Irene Dunne

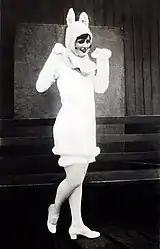
Dunne dressed as a ‘‘rabbit’’ for a Broadway show, mid-1920s

Dunne took more singing lessons and then dancing lessons to prepare for a possible career in musical theater. On a New York vacation to visit family friends, she was recommended to audition for a stage musical, eventually starring as the leading role in the popular play "Irene", which toured major cities as a roadshow throughout 1921. "Back in New York," Dunne reflected, "I thought that with my experience on the road and musical education it would be easy to win a role. It wasn't." Her Broadway debut was December 25 the following year as Tessie in Zelda Sears's "The Clinging Vine". She understudied Peggy Wood, playing the role several times in February 1923. She then obtained the leading role when the original actress took a leave of absence in 1924. She replaced Leeta Corder in the lead role of Virginia Warewell in "Ginger" (1923) for the final few weeks on the production. She was also a replacement in "Lollipop" (1924) on Broadway. Supporting roles in musical theater productions followed in the shows "The City Chap" (1925), "Yours Truly" (1927) and "She's My Baby" (1928). Her first top-billing, leading role "Luckee Girl" (1928) was not as successful as her previous projects. She would later call her career beginnings "not great furor." At this time, Dunne added the extra "e" to her surname, which had ironically been misspelled as "Dunne" at times throughout her life until this point; until her death, "Dunne" would then occasionally be misspelled as "Dunn". Starring as Magnolia Hawks in a road company adaptation of "Show Boat" was the result of a chance meeting with its director Florenz Ziegfeld Jr. in an elevator the day she returned from her honeymoon, when he mistook her for his next potential client, eventually sending his secretary to chase after her. A talent scout for RKO Pictures attended a performance, and Dunne signed the studio's contract, appearing in her first movie, "Leathernecking" (1930), an adaptation of the musical "Present Arms". Already in her 30s when she made her first film, she would be in competition with younger actresses for roles, and found it advantageous to evade questions that would reveal her age, so publicists encouraged the belief that she was born in 1901 or 1904; the former is the date engraved on her tombstone.